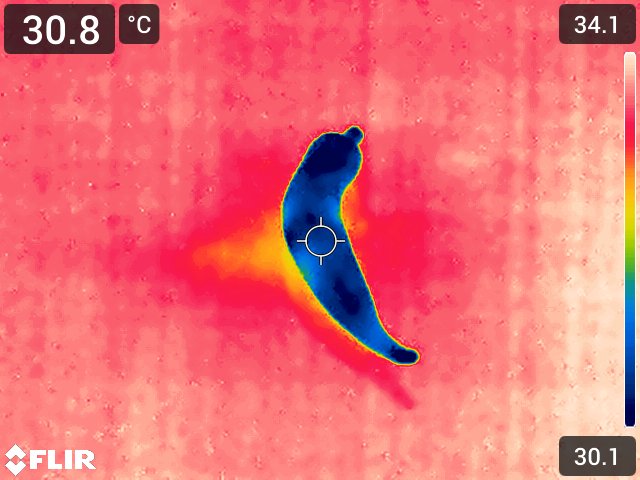
Maturity: adequate_matured